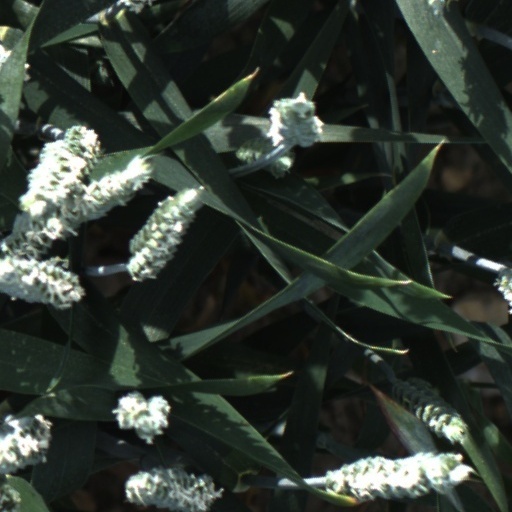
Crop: wheat